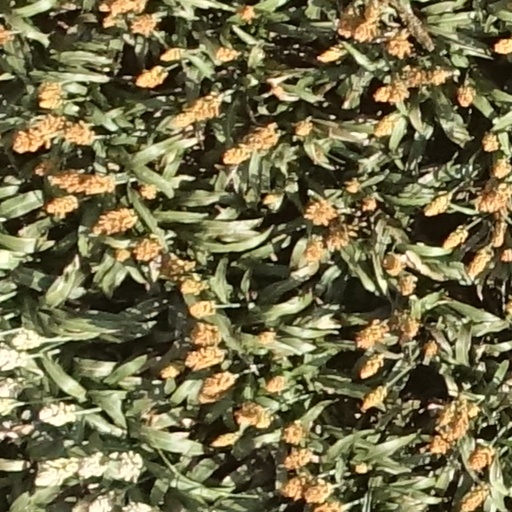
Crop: sorghum